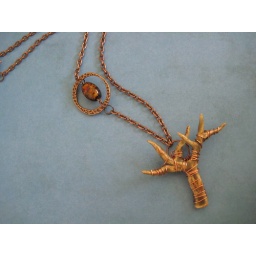
Tree under sun! Ceramic tree with a copper ring and lamp work bead sun.